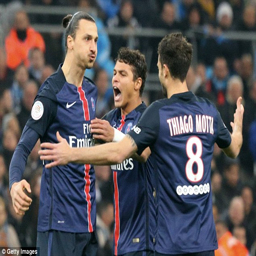
football player feels his side have the ability to beat football team